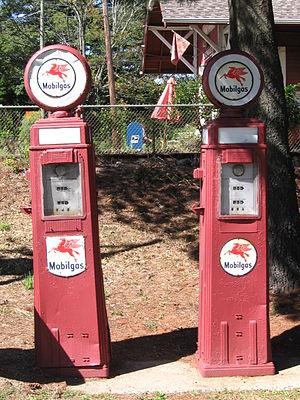
Un distributeur d'essence est un appareil qui sert à distribuer des carburants liquides à des véhicules dotés d'un moteur à combustion interne. Il est doté d'au moins un pistolet de distribution, une pompe, un afficheur de volume et un afficheur indiquant le prix à payer. L'appareil peut distribuer de l'essence, du pétrole, du diesel, du CNV ou CNG, du CGH2, du HCNG, du GPL, du LH2, de l'éthanol, du biocarburant ou du kérosène. Moins commun, le terme distributeur de carburant est plus approprié, puisque l'appareil peut distribuer plusieurs types de carburants.